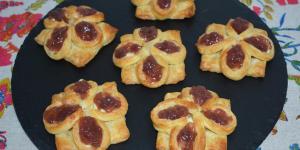
hojaldres rellenos de cebolla caramelizada